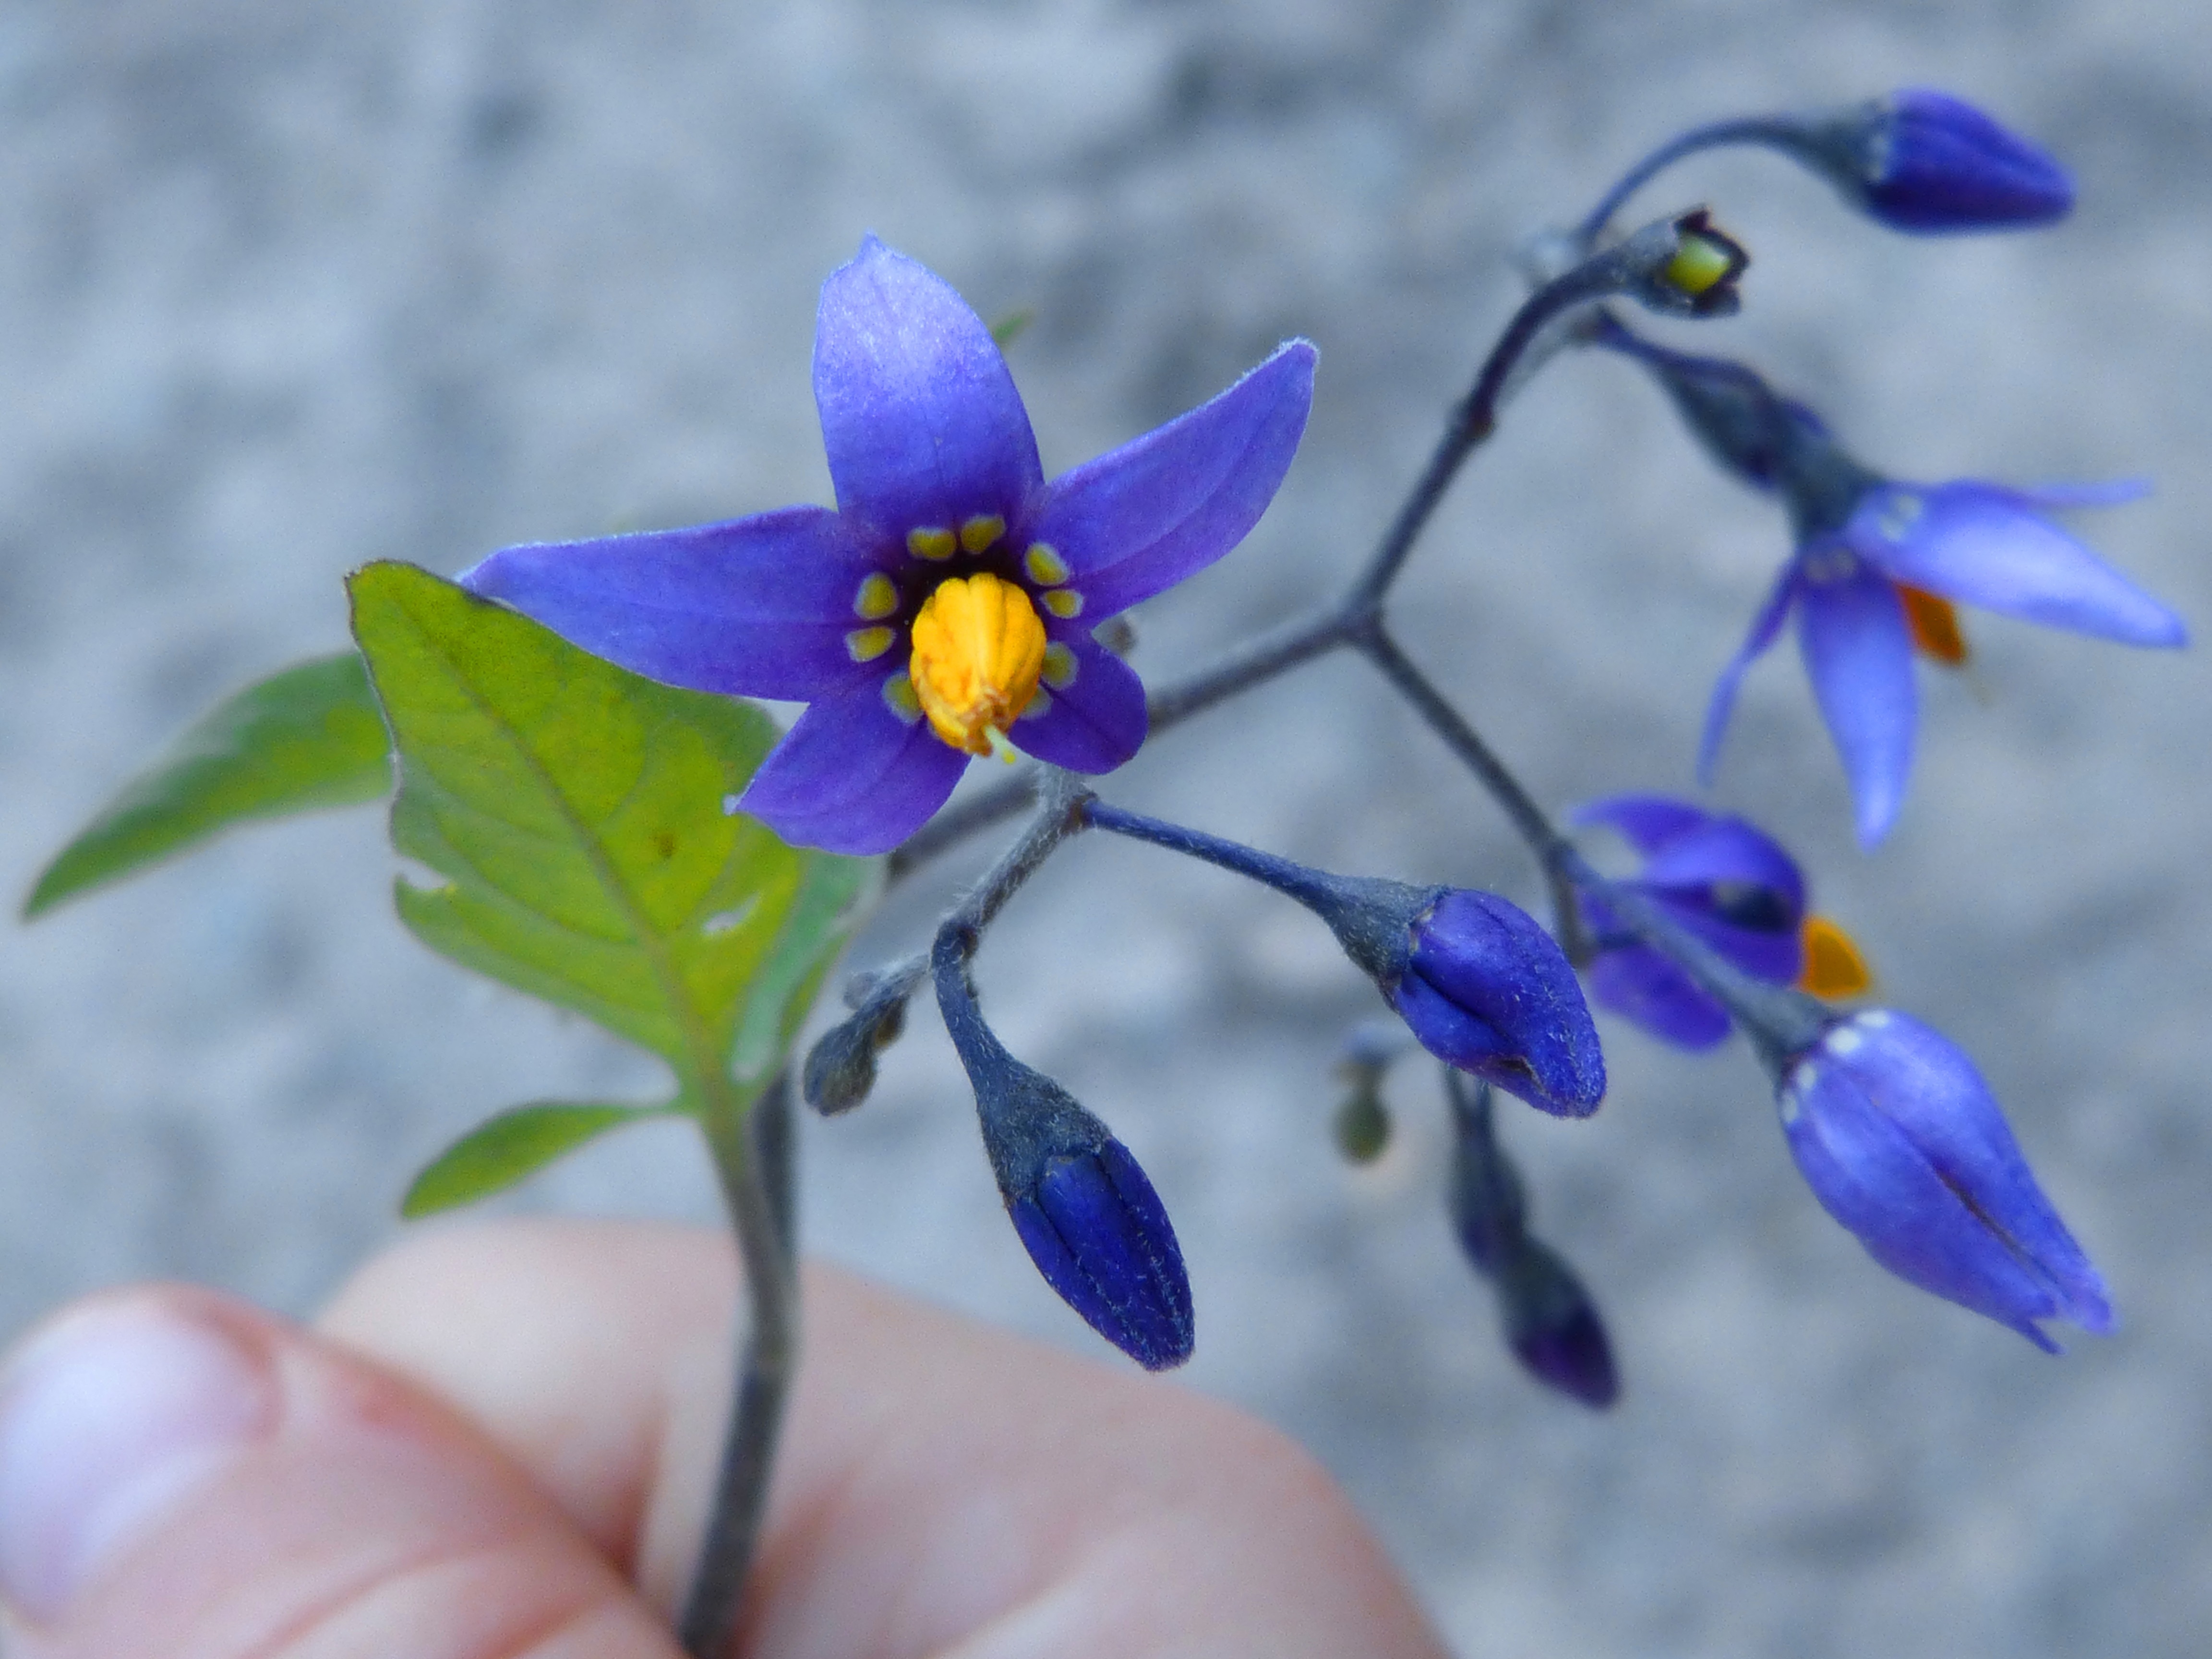
hand, blossom, plant, flower, petal, small, botany, blue, flora, wildflower, innocence, violet, beauty, macro photography, flowering plant, land plant, violet family